Infanticide in primates

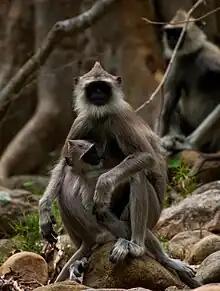
A Hanuman langur mother feeding an infant. Female Hanuman langurs are known to utilize paternity confusion through concealed ovulation.

To protect their young from infanticide, many species of primate mothers will form social monogamous pairs to prevent paternal infanticide. In these pairs, the males will mate with other females but live exclusively with one female as a socially monogamous pair. Forming this socially monogamous pair causes the males to form parental relationships and social bonds with the female's offspring. These bonds motivate males to defend their offspring against infanticide from unrelated individuals and to never commit infanticide against their own offspring. This form of social monogamy has been observed in gibbons, siamangs, baboons, and macaques.